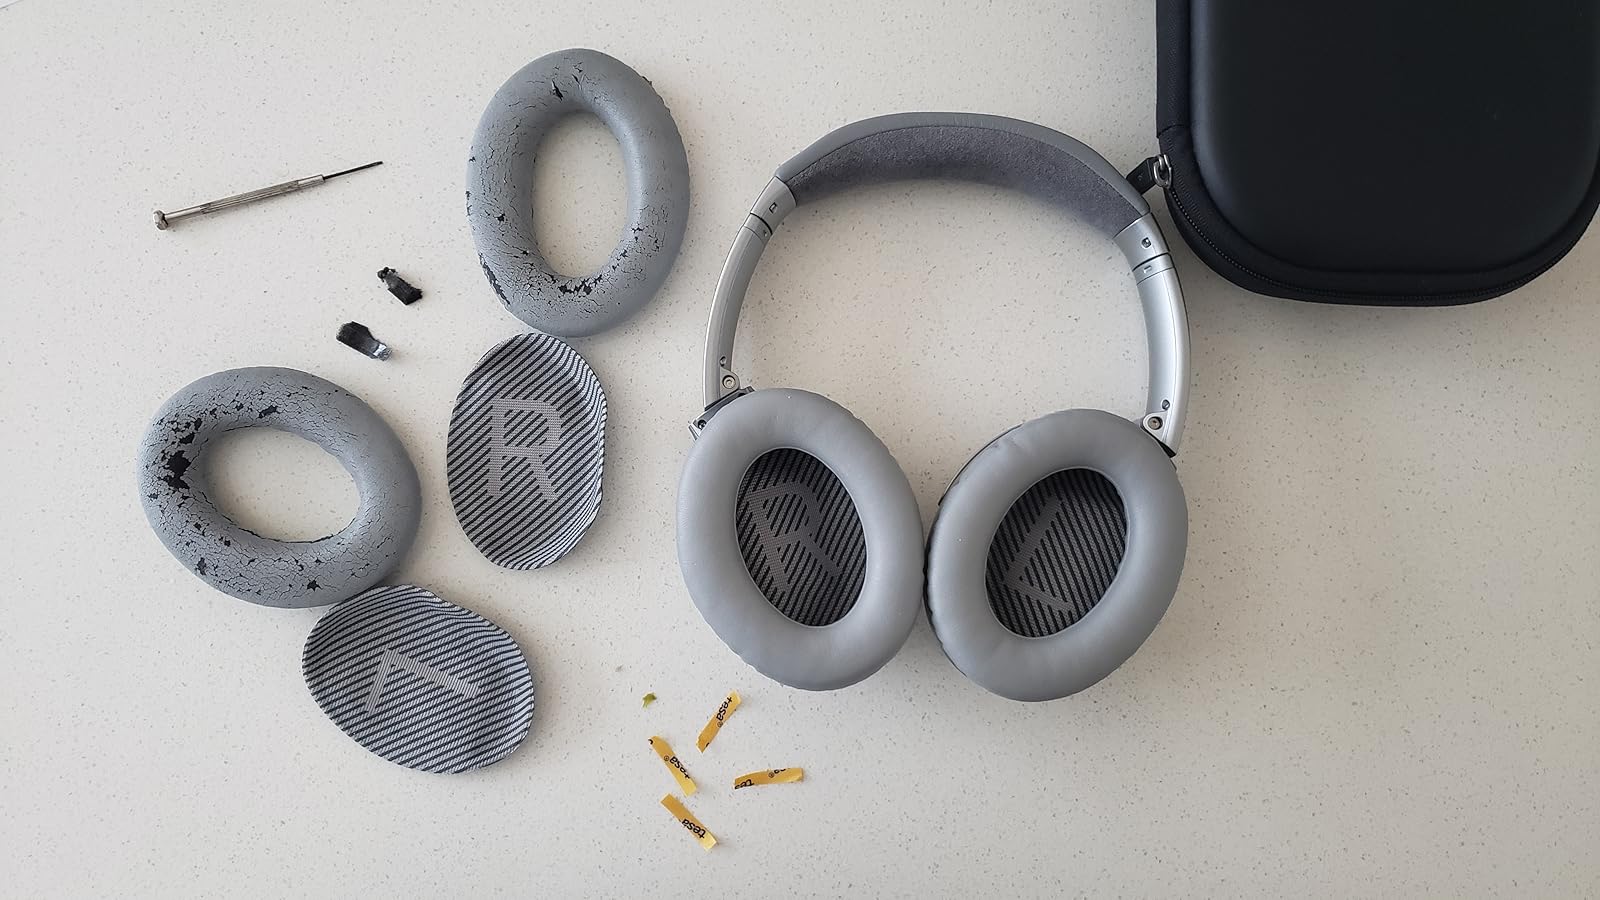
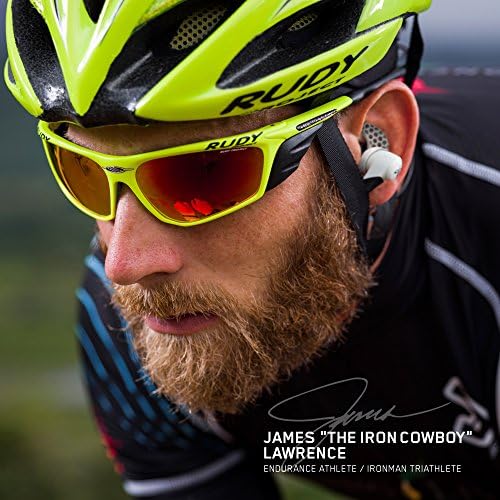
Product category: headphones
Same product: no